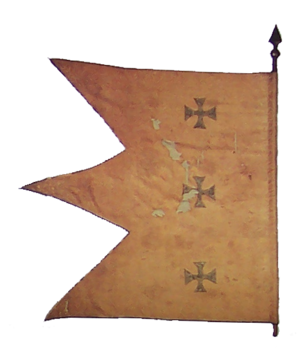
Stefan Gavrilović était un peintre serbe du XVIIIᵉ siècle et du début du XIXᵉ siècle. Il a surtout réalisé des icônes pour des iconostases ainsi que des fresques.
Le drapeau de la Serbie a été adopté le 11 novembre 2010.